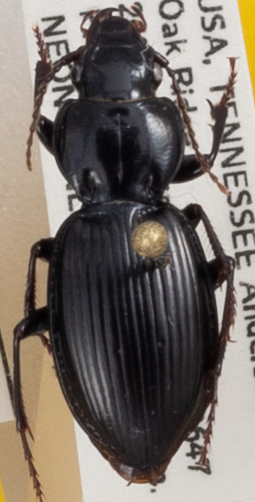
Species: Cyclotrachelus fucatus
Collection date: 2020-06-10
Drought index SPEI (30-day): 0.678
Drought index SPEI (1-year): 2.09
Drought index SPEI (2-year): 2.09